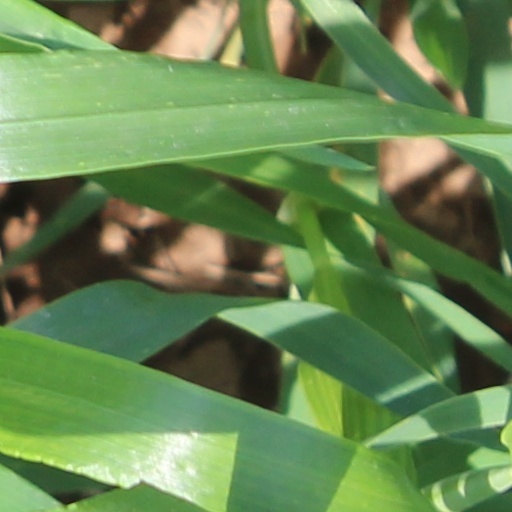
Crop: wheat